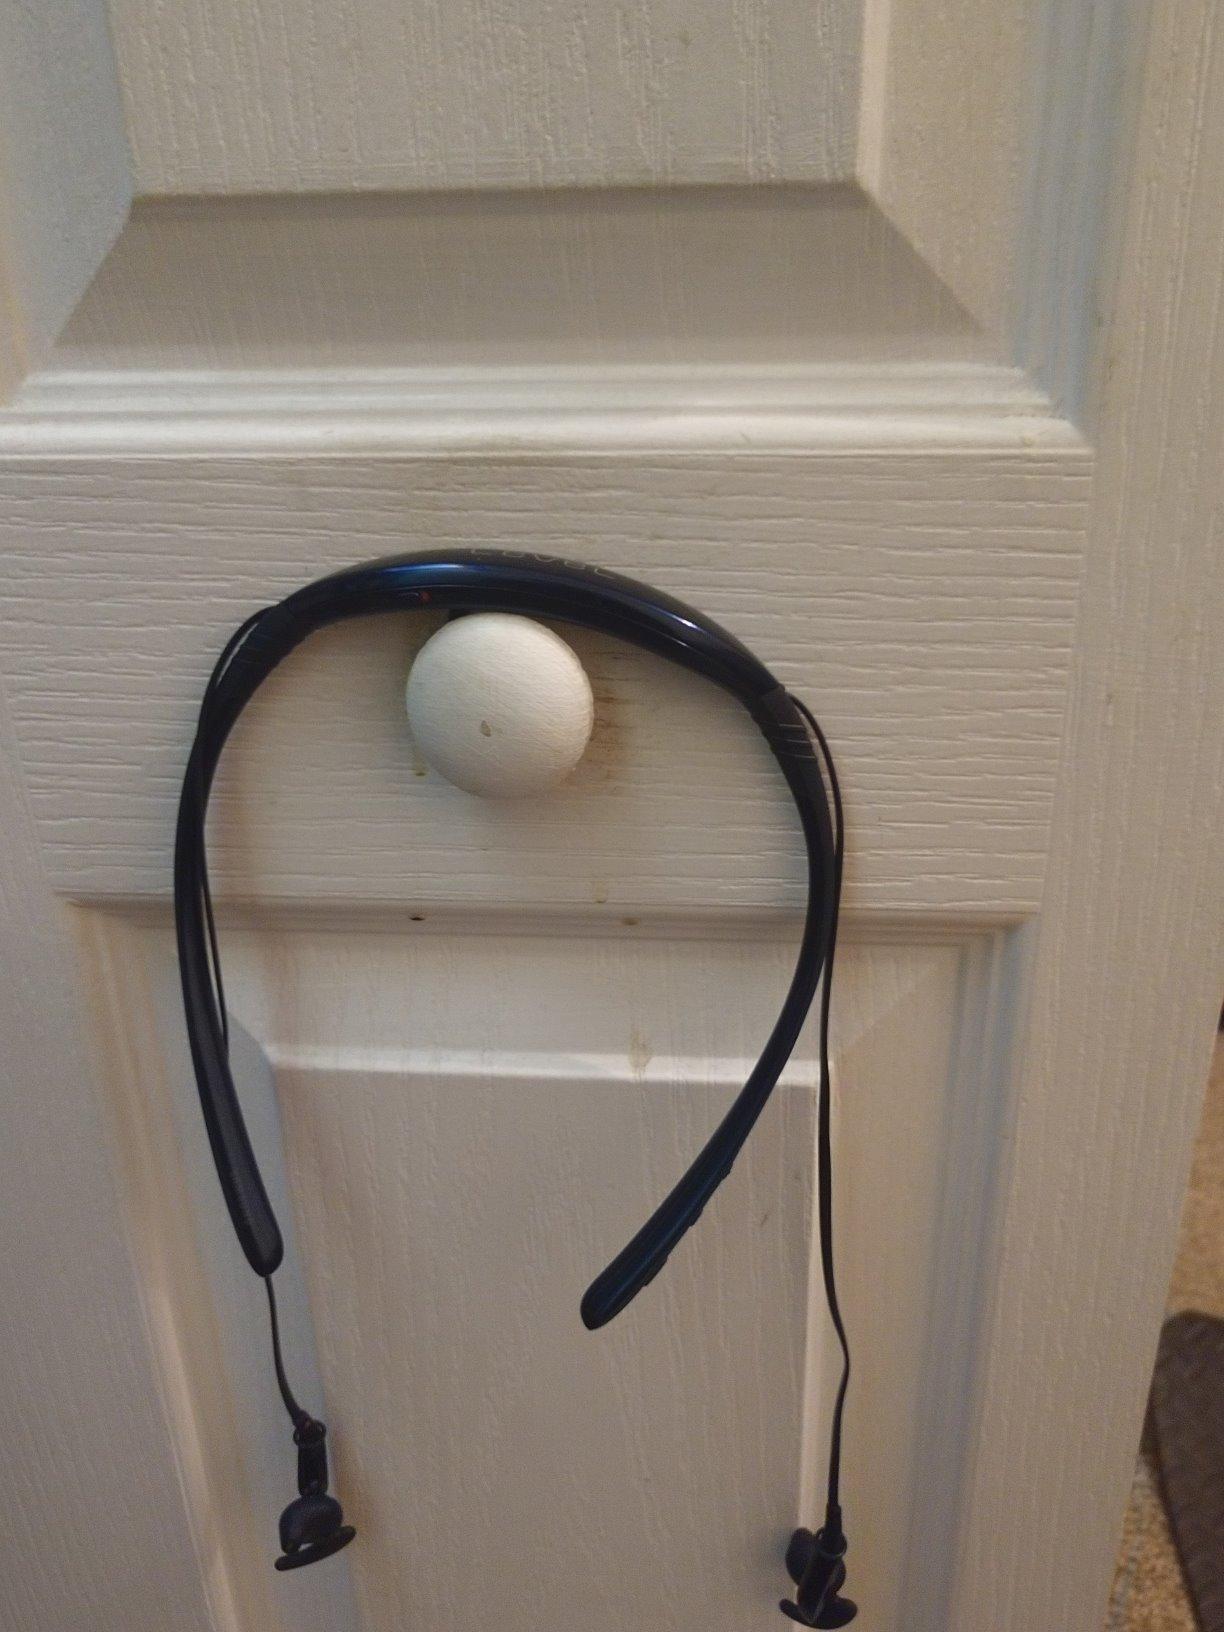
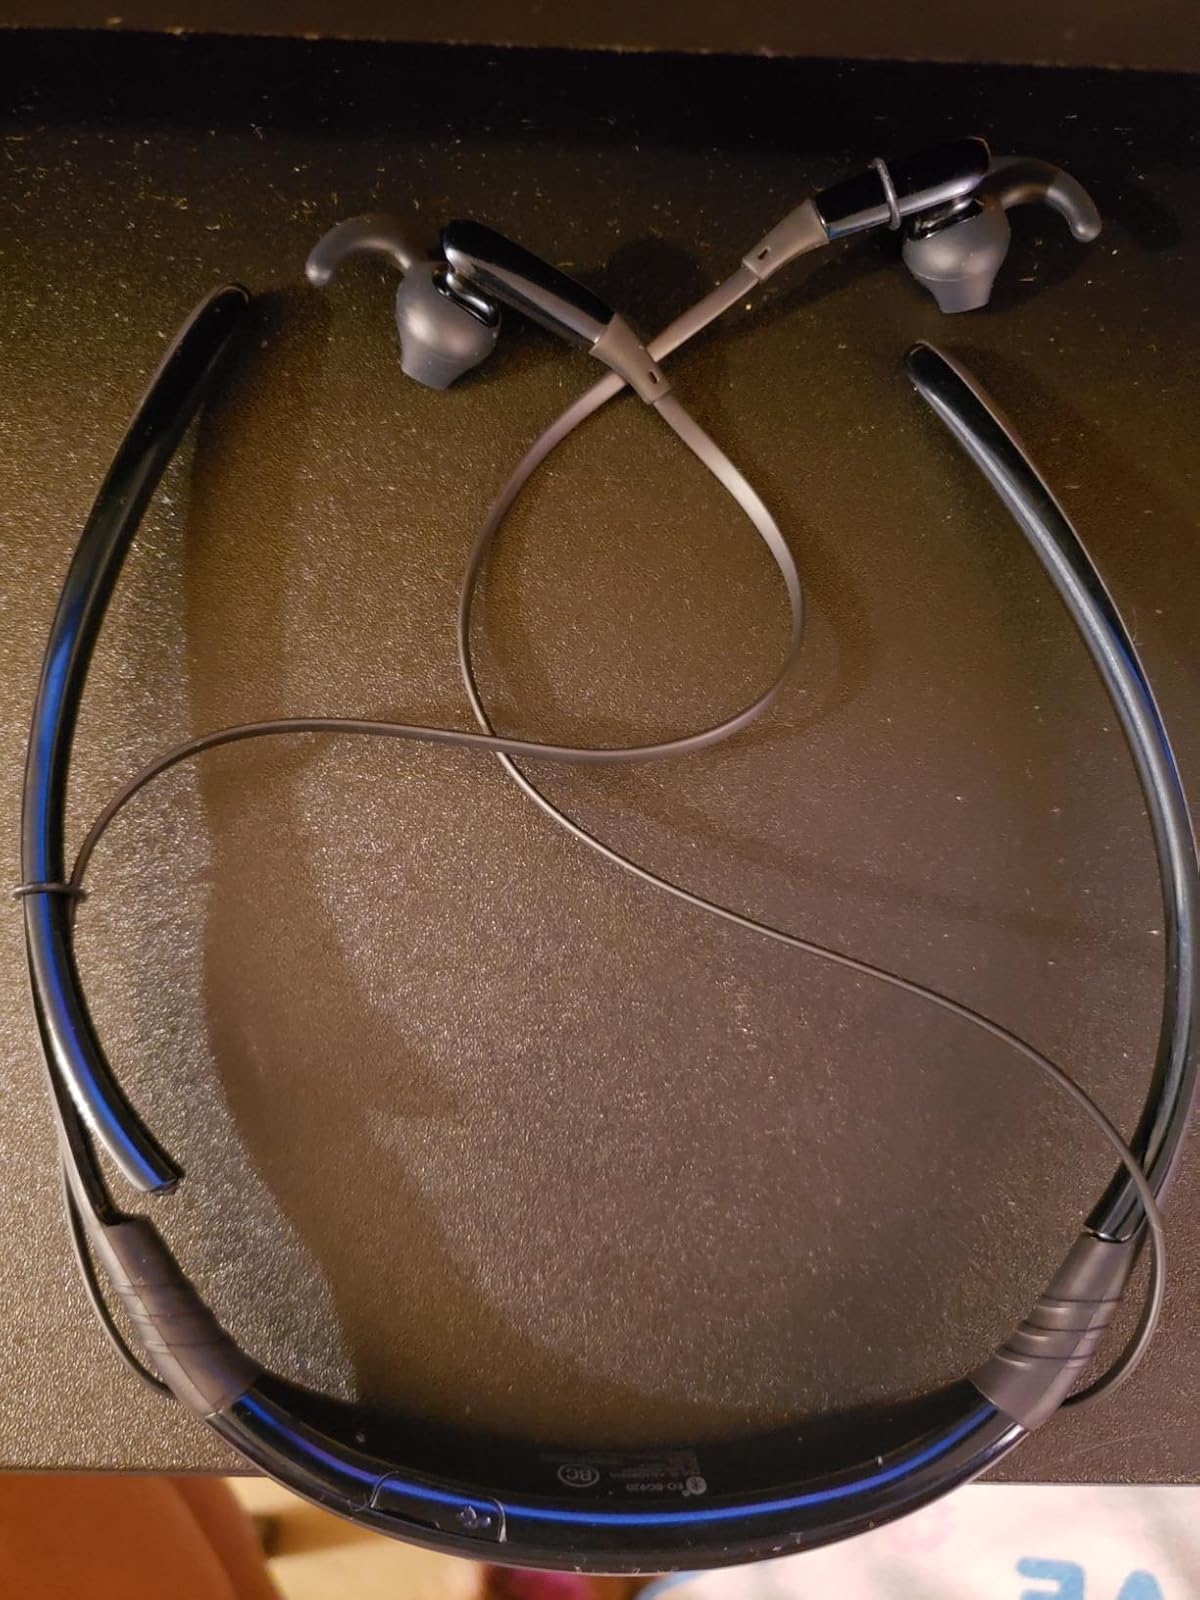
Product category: headphones
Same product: yes